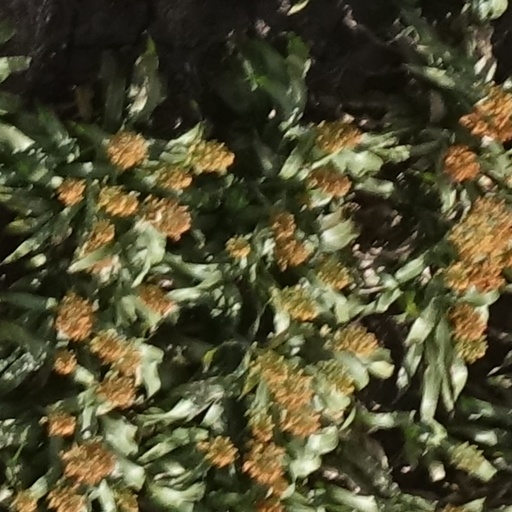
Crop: sorghum